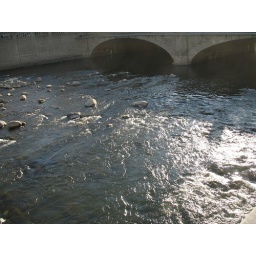
Truckee river bridge in Reno